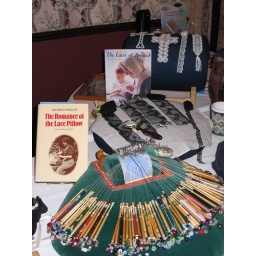
's Gravenmoerse bookmark in progress, black Ipswich lace behind and various laces on the bolster pillow